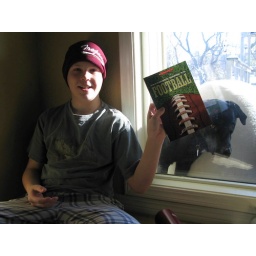
Moose peeks in the window, as our son holds up his new football book that he got for Christmas.